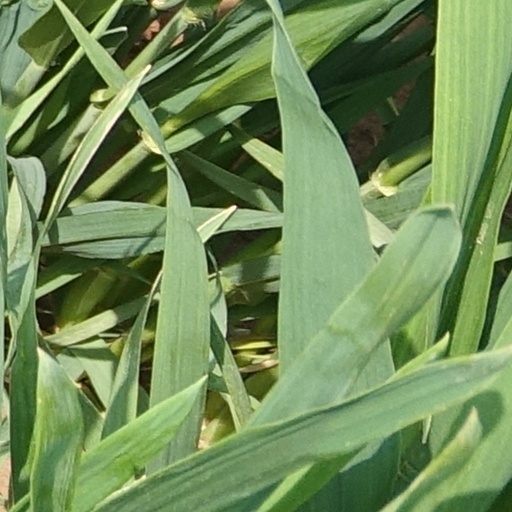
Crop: wheat